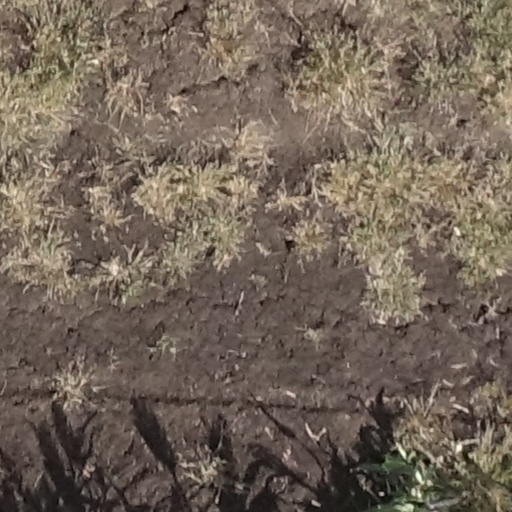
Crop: sorghum